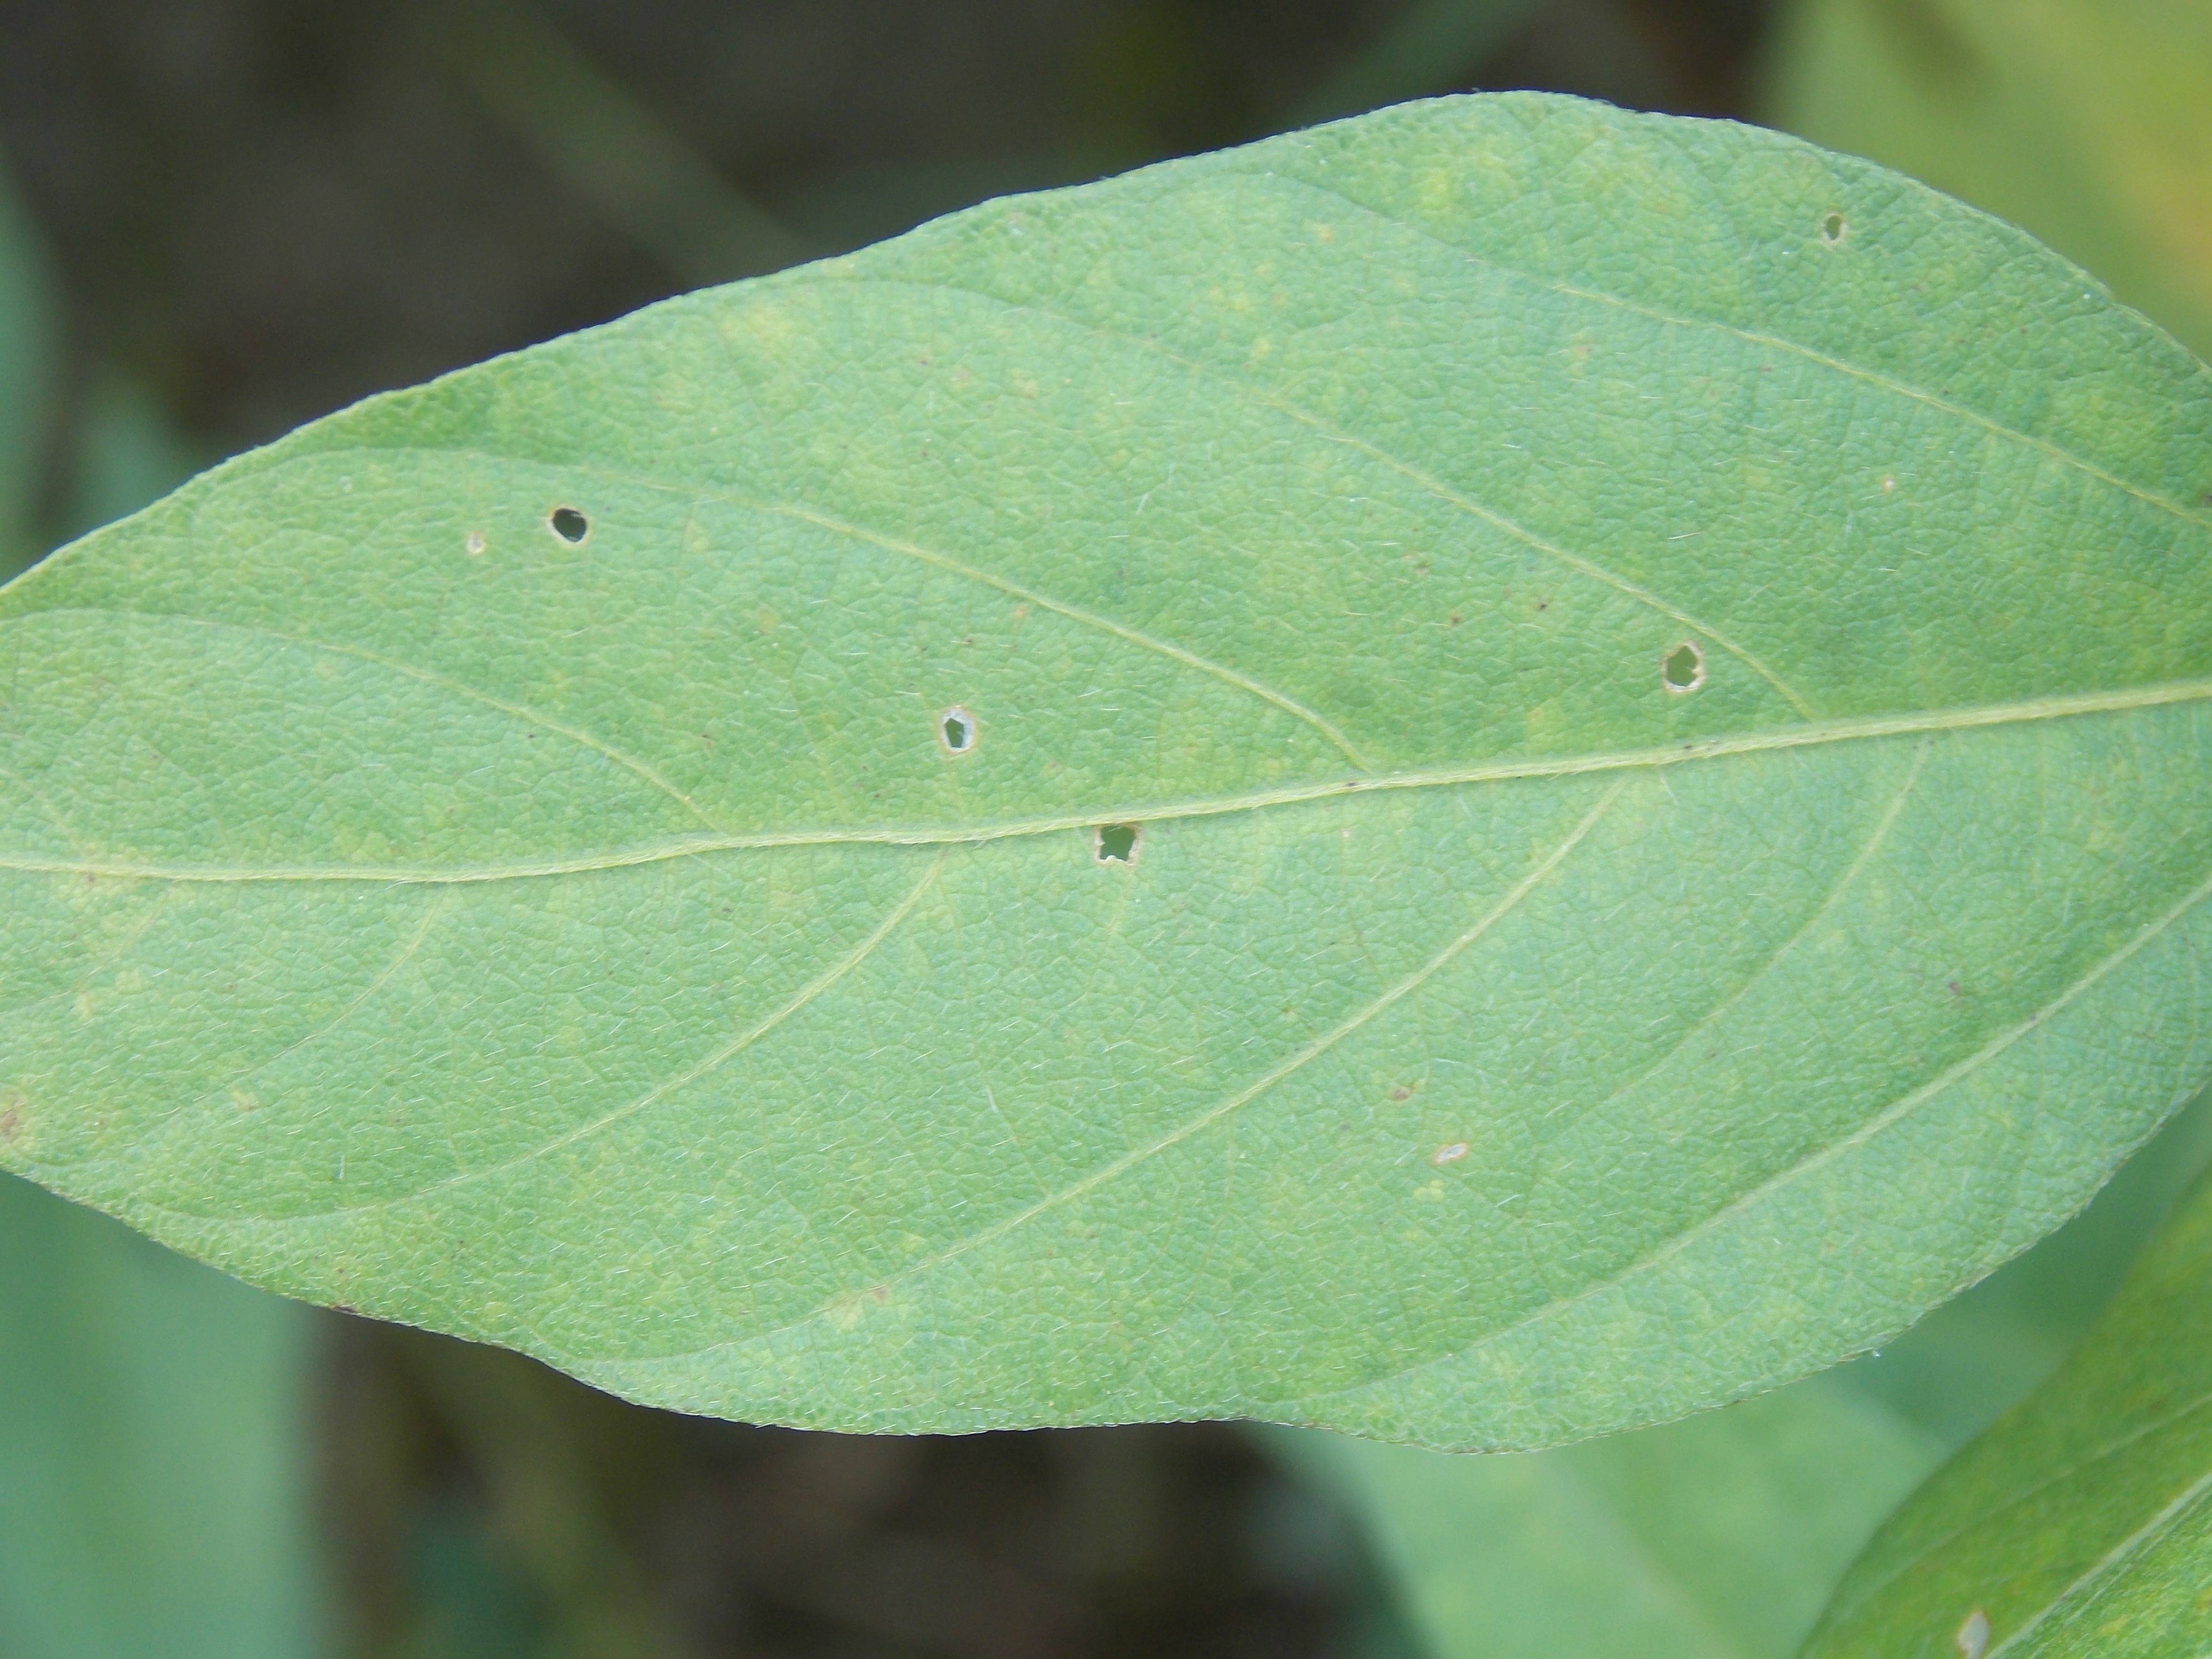
Label: Healthy